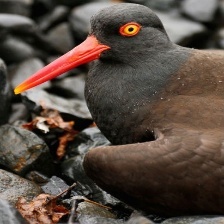
Species: AFRICAN OYSTER CATCHER
Scientific name: HAEMATOPUS MOQUINI
ImageNet parent category: oystercatcher